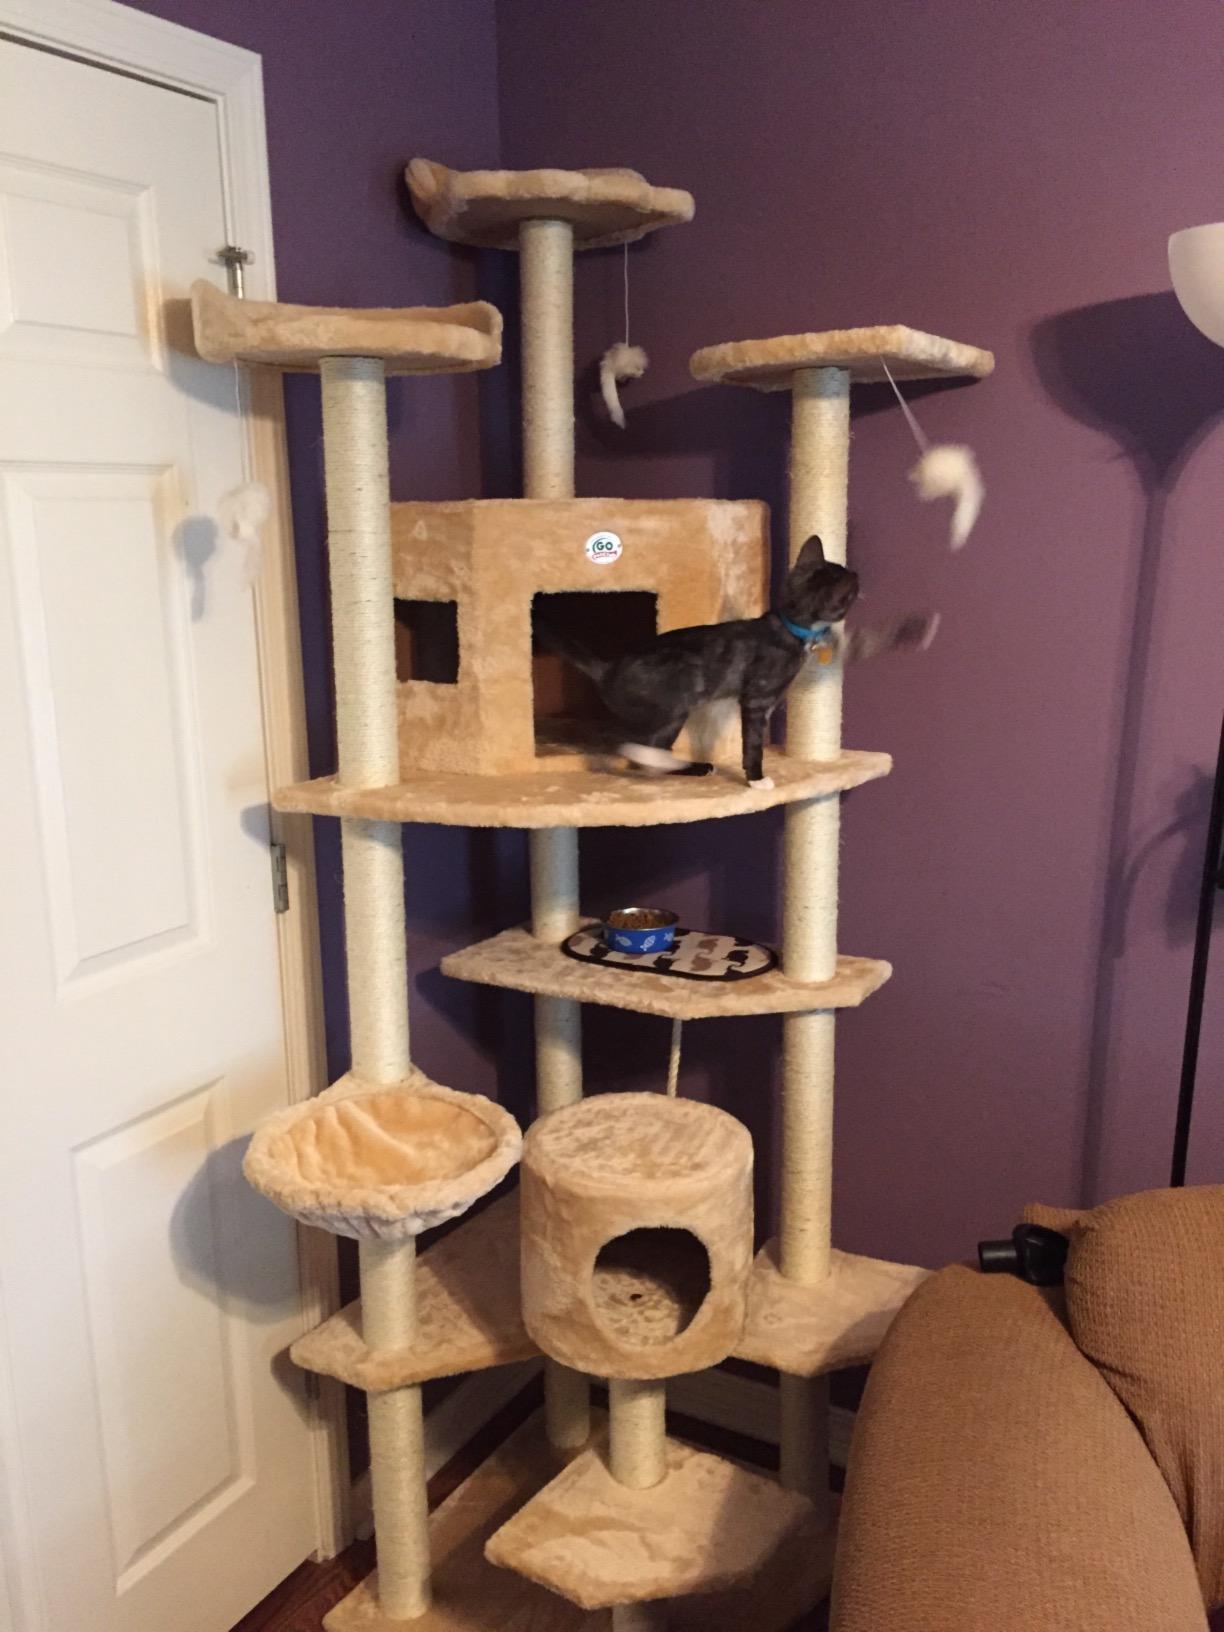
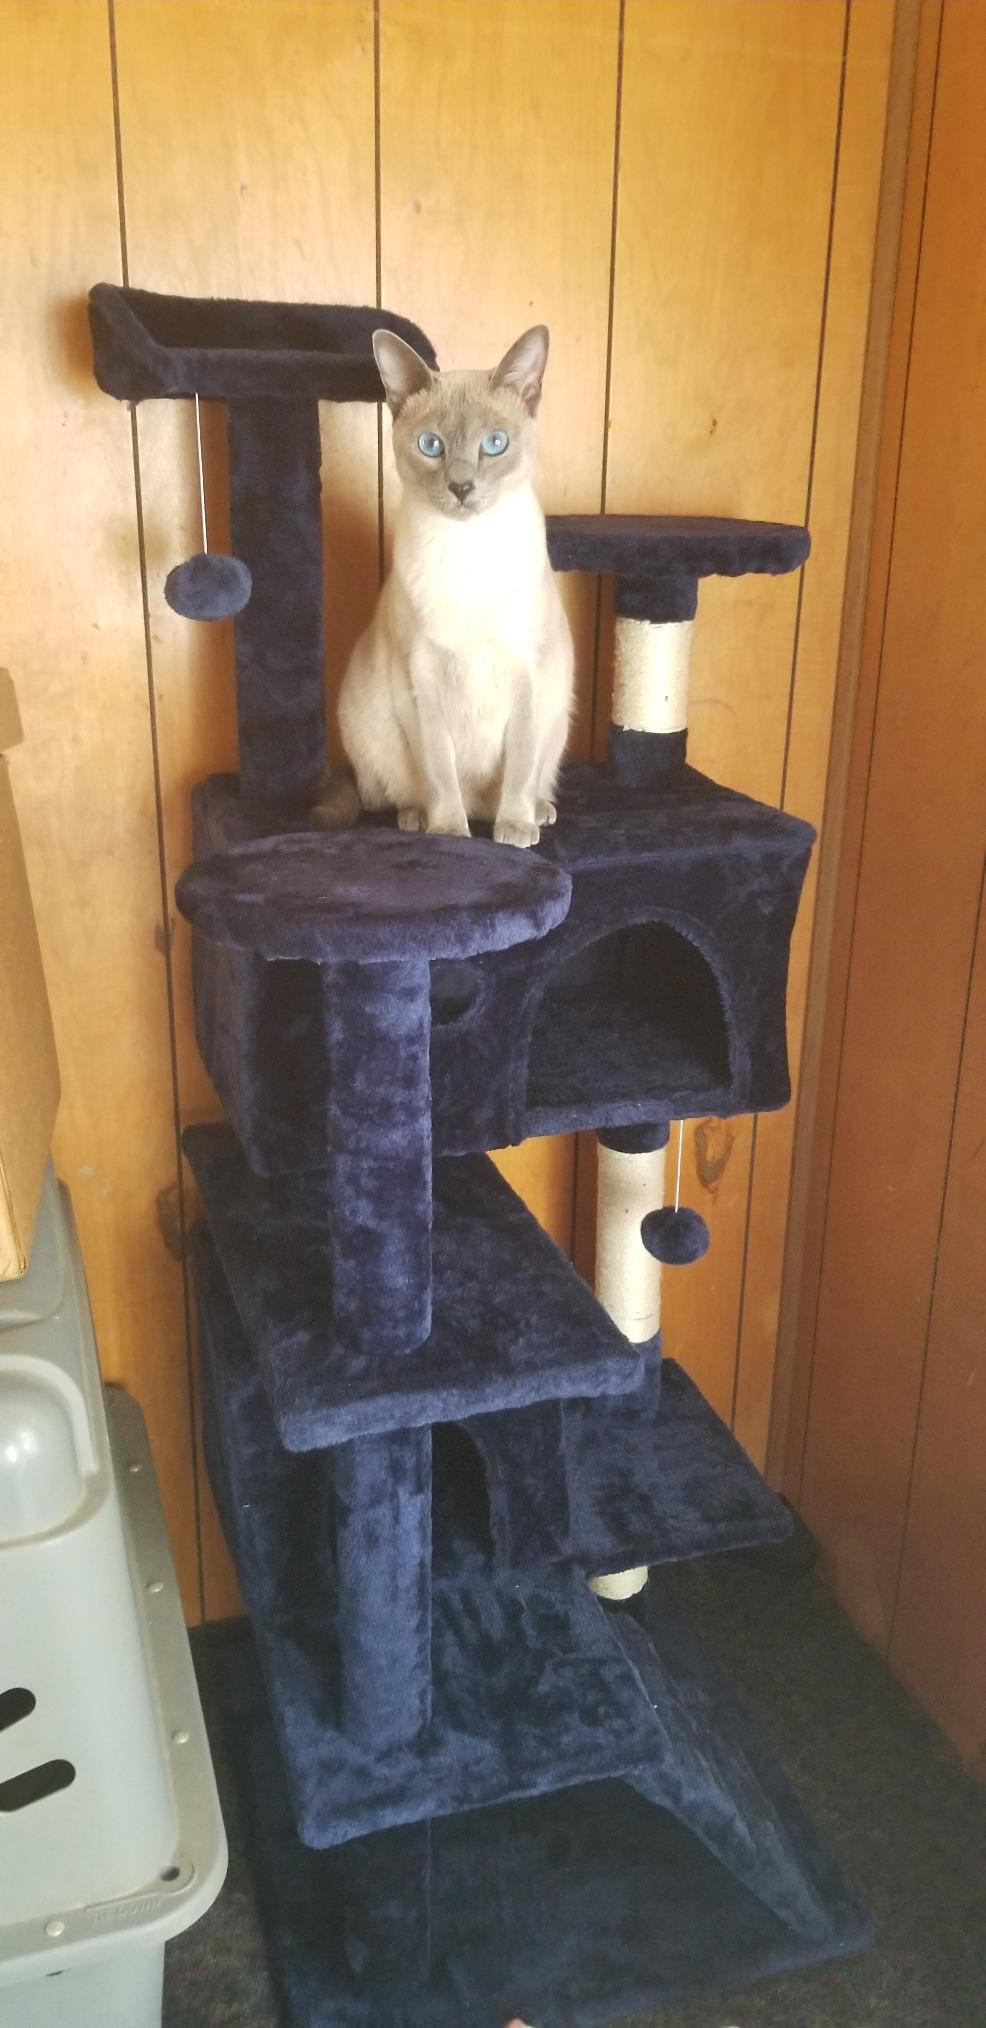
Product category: items_cat tree
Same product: no